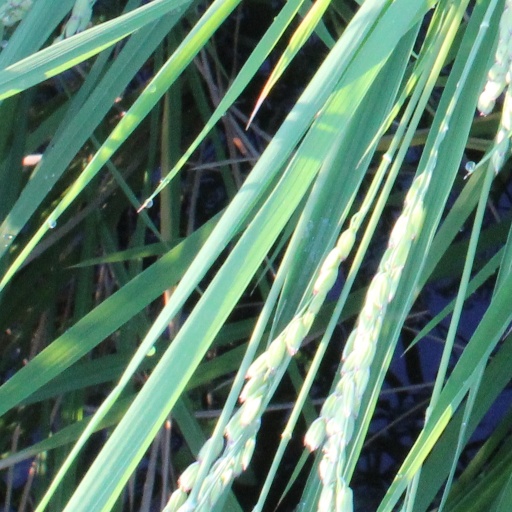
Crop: rice